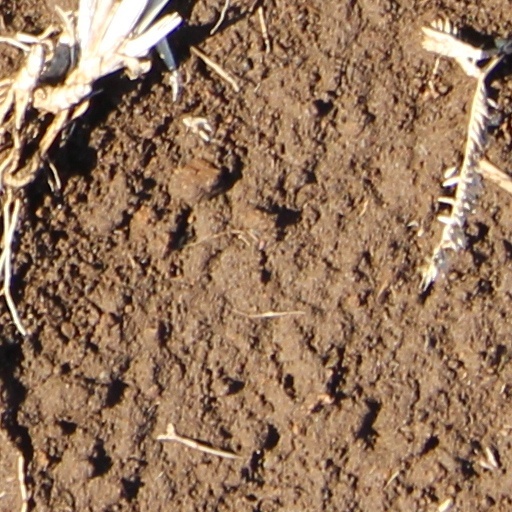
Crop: wheat